South Sudan Broadcasting Corporation

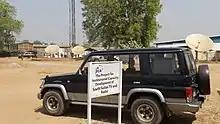
SSBC site in Juba, 2016

The South Sudan Broadcasting Corporation (SSBC) is a national public service broadcaster in South Sudan. SSBC provides radio stations (AM/FM) as well as television broadcasts through its VHF/UHF analogue transmitters in Juba. It broadcasts its radio and television services via satellite and can be viewed from many places in the world through the Badr 4, Intelsat 19 and Galaxy 19 satellites.